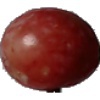
Label: Grape Pink 1